San Sebastiano de Via Papae

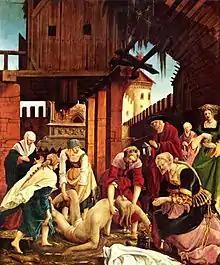
"Salvaging the Body of Saint Sebastian" (Altdorfer, 1509–1516). There is a tradition that the church of San Sebastian de Via Papae stood on the spot where the martyr's body was recovered.

San Sebastiano de Via Papae was a small church in the Sant'Eustachio "rione" of Rome that was demolished in the 1590s in order to enable the construction of the church of Sant'Andrea della Valle.